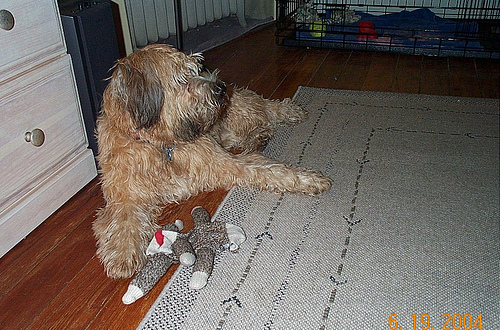
Breed: wheaten terrier